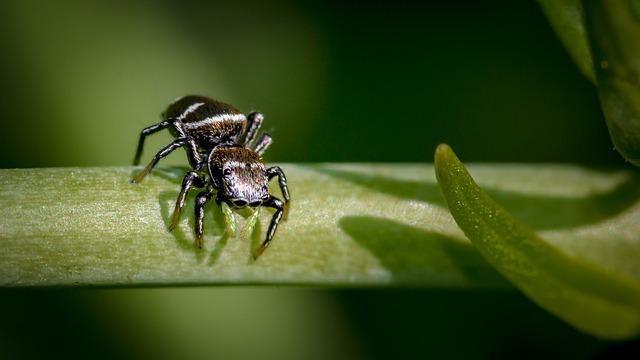
spider